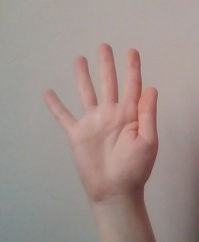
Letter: sheen